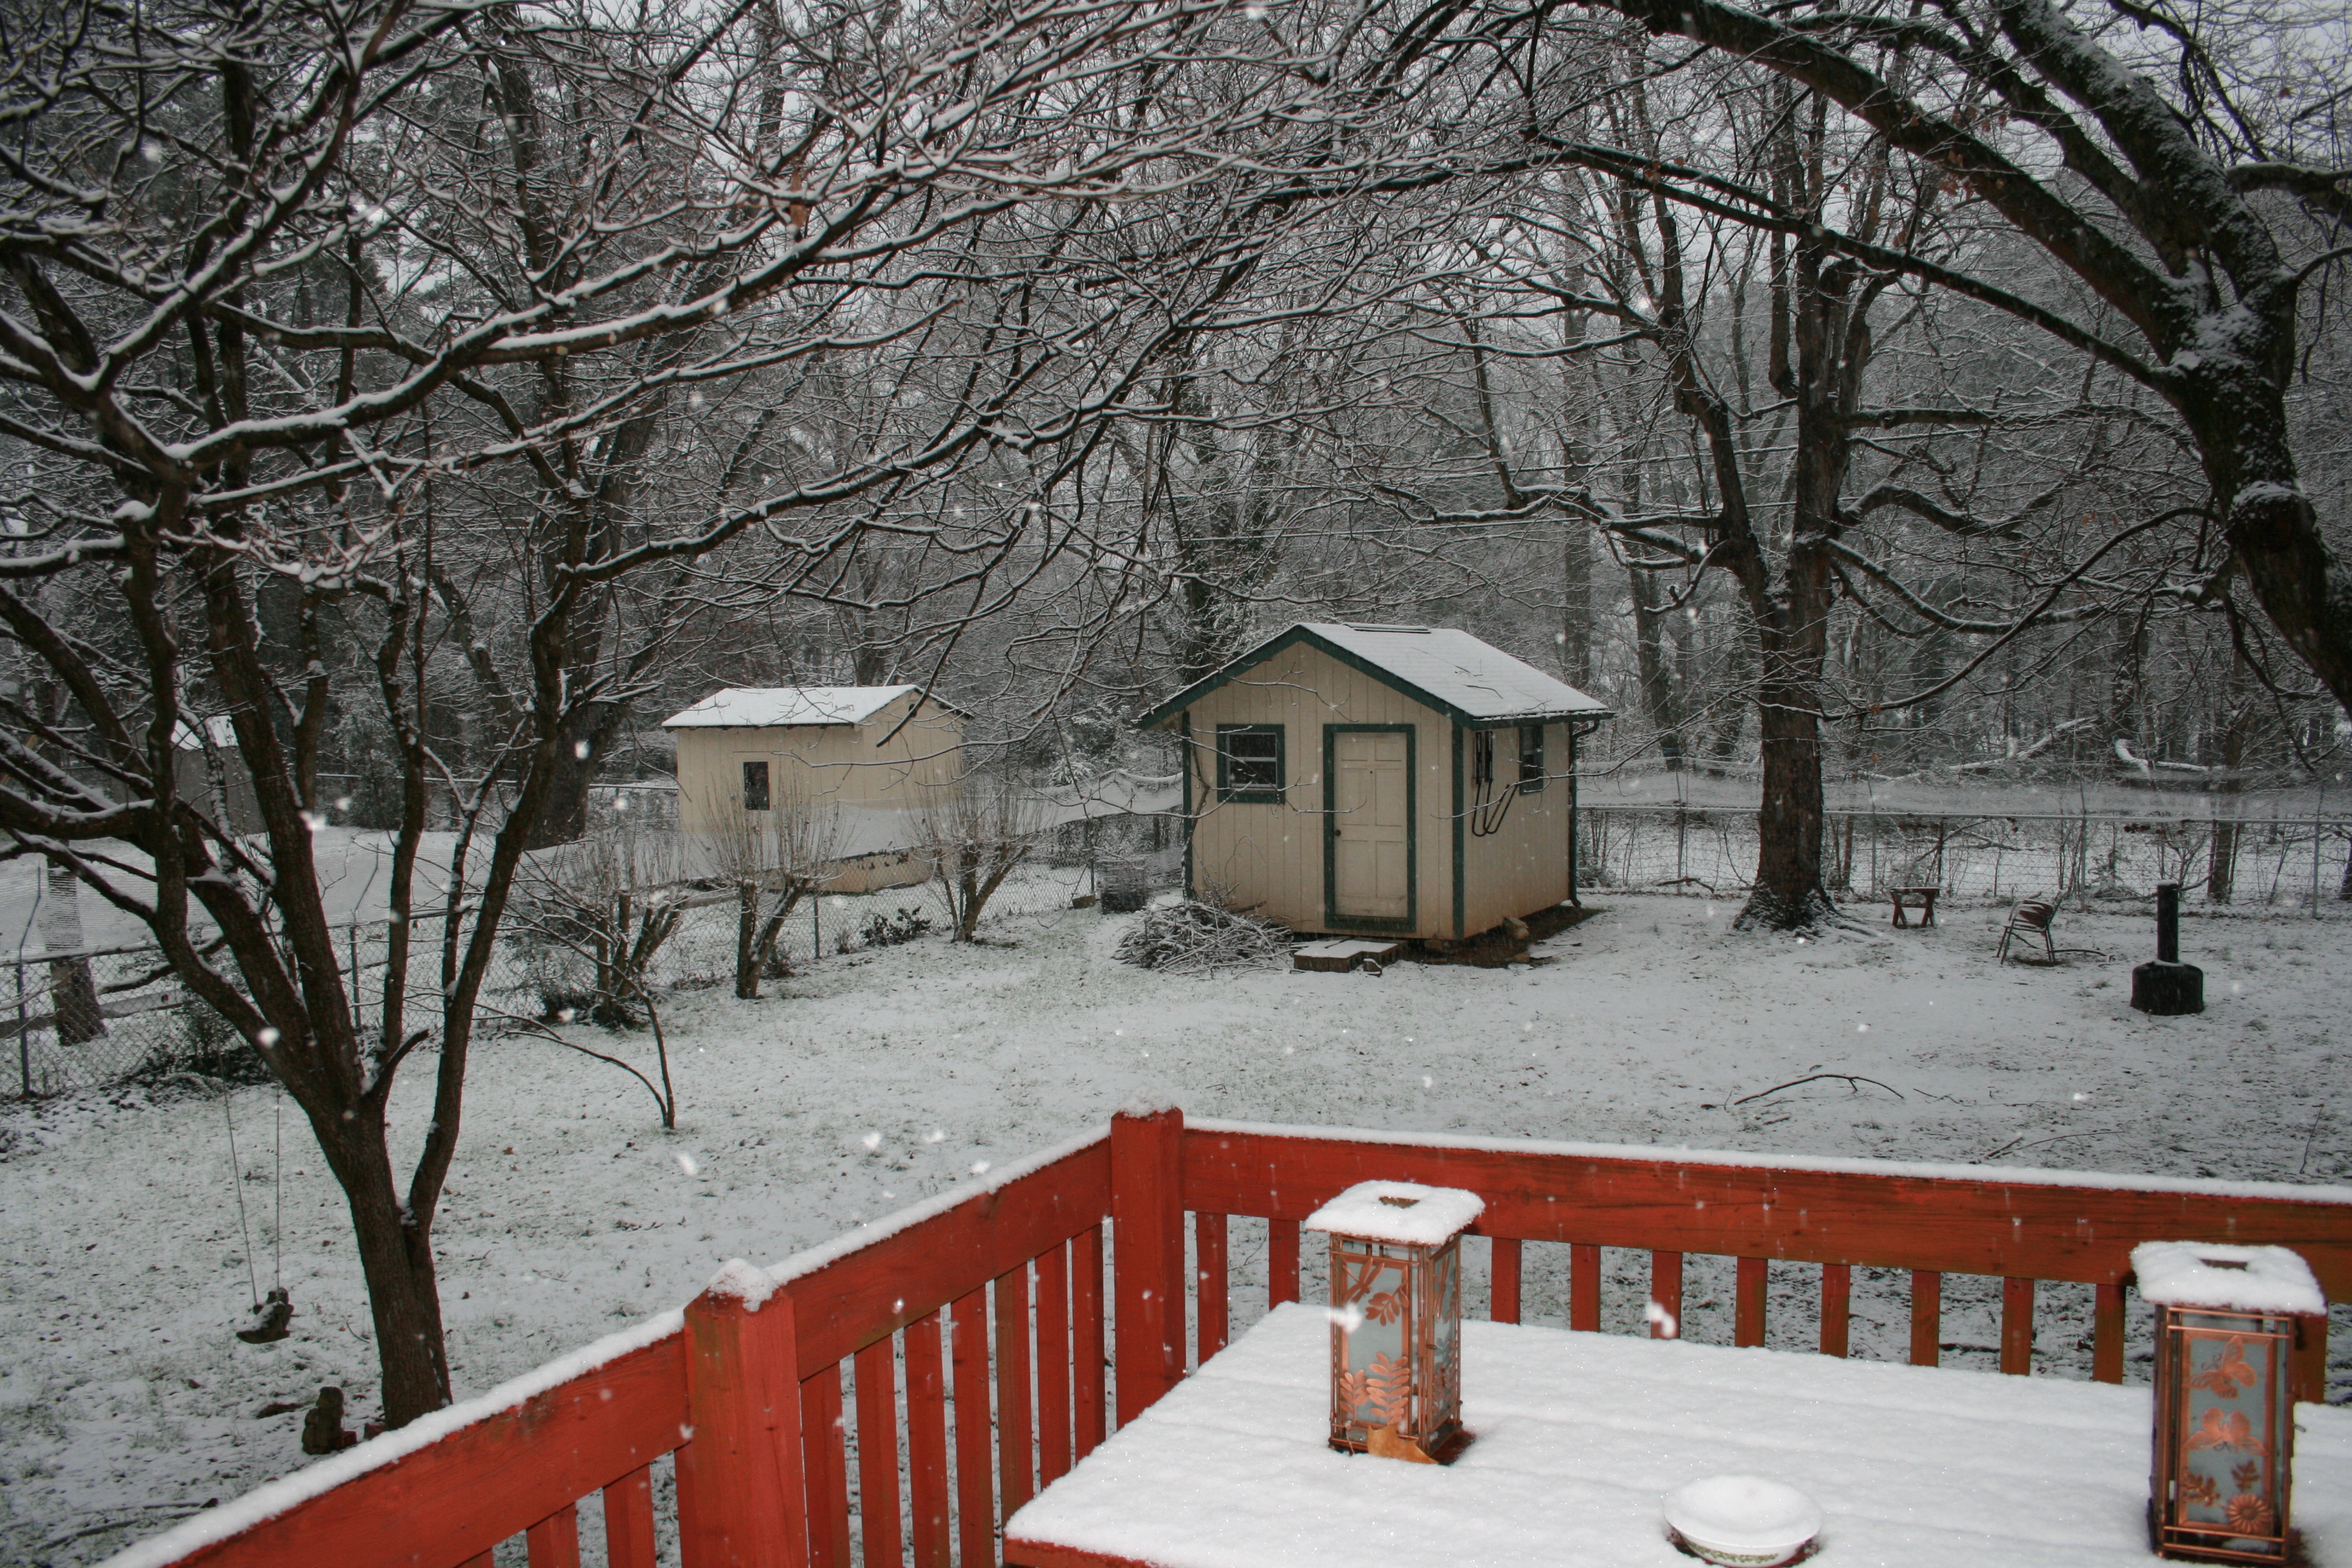
snow, winter, weather, backyard, season, snowfall, quiet, dreary, freezing